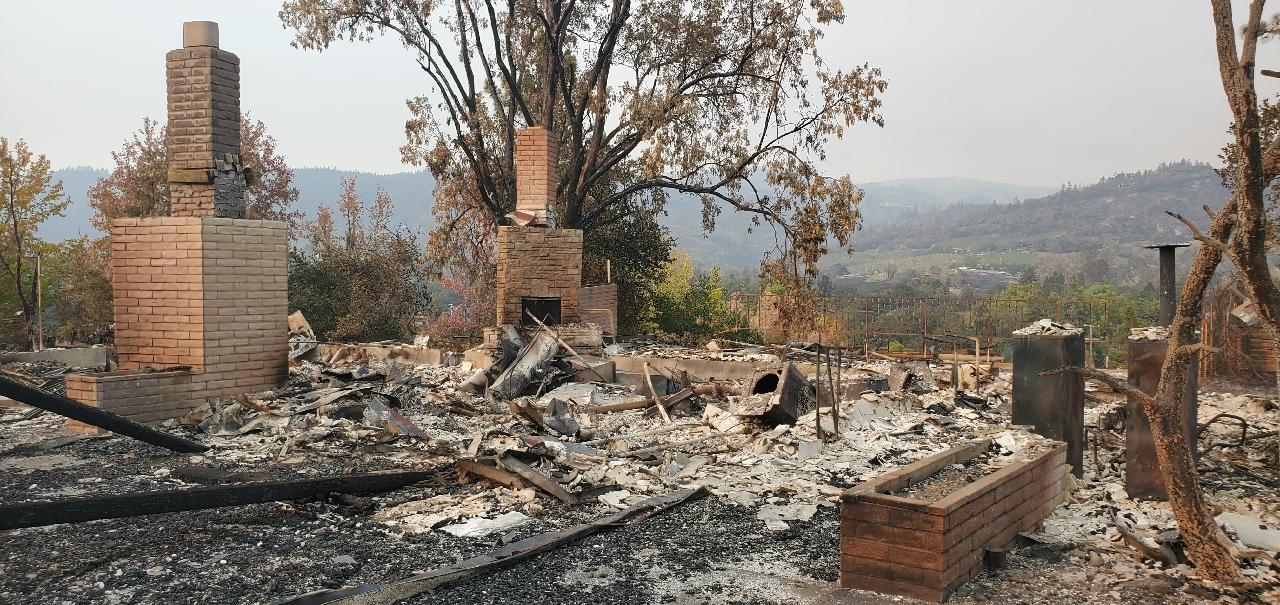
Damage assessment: destroyed